Leonora Piper

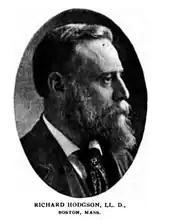
Richard Hodgson a psychical researcher who became "obsessed" with Piper.

Richard Hodgson was one of the very few psychical researchers that believed Piper was in contact with spirits. Deborah Blum has written that Hodgson was personally obsessed with Piper. Hodgson would stand outside her house, observing her for long periods of time even in the winter blizzards of 1888. The American psychologist Morton Prince who knew Hodgson well commented that the mediumship of Piper had "wrecked" his mind.